Harry Morgan

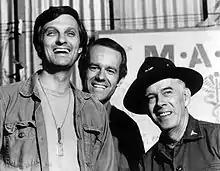
As Colonel Potter in "M*A*S*H" with Alan Alda and Mike Farrell

Morgan's first appearance on "M*A*S*H" was in the show's third season (1974–1975), when he played the mentally unbalanced Major General Bartford Hamilton Steele in "The General Flipped at Dawn", which first aired on September 10, 1974.